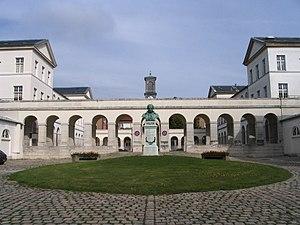
L'Hôpital Raymond Poincaré, à Garches, Hauts-de-Seine, France.
L'hôpital Raymond-Poincaré est un établissement de l'Assistance publique - Hôpitaux de Paris situé à Garches construit de 1932 à 1936.
Garches est une commune française du département des Hauts-de-Seine en région Île-de-France. Située sur le versant d'un coteau, entre le parc de Saint-Cloud et le bois de Saint-Cucufa, la commune est bourgeoise et résidentielle, comprenant de nombreux pavillons.
Michel Brézin est un entrepreneur, industriel et philanthrope français.